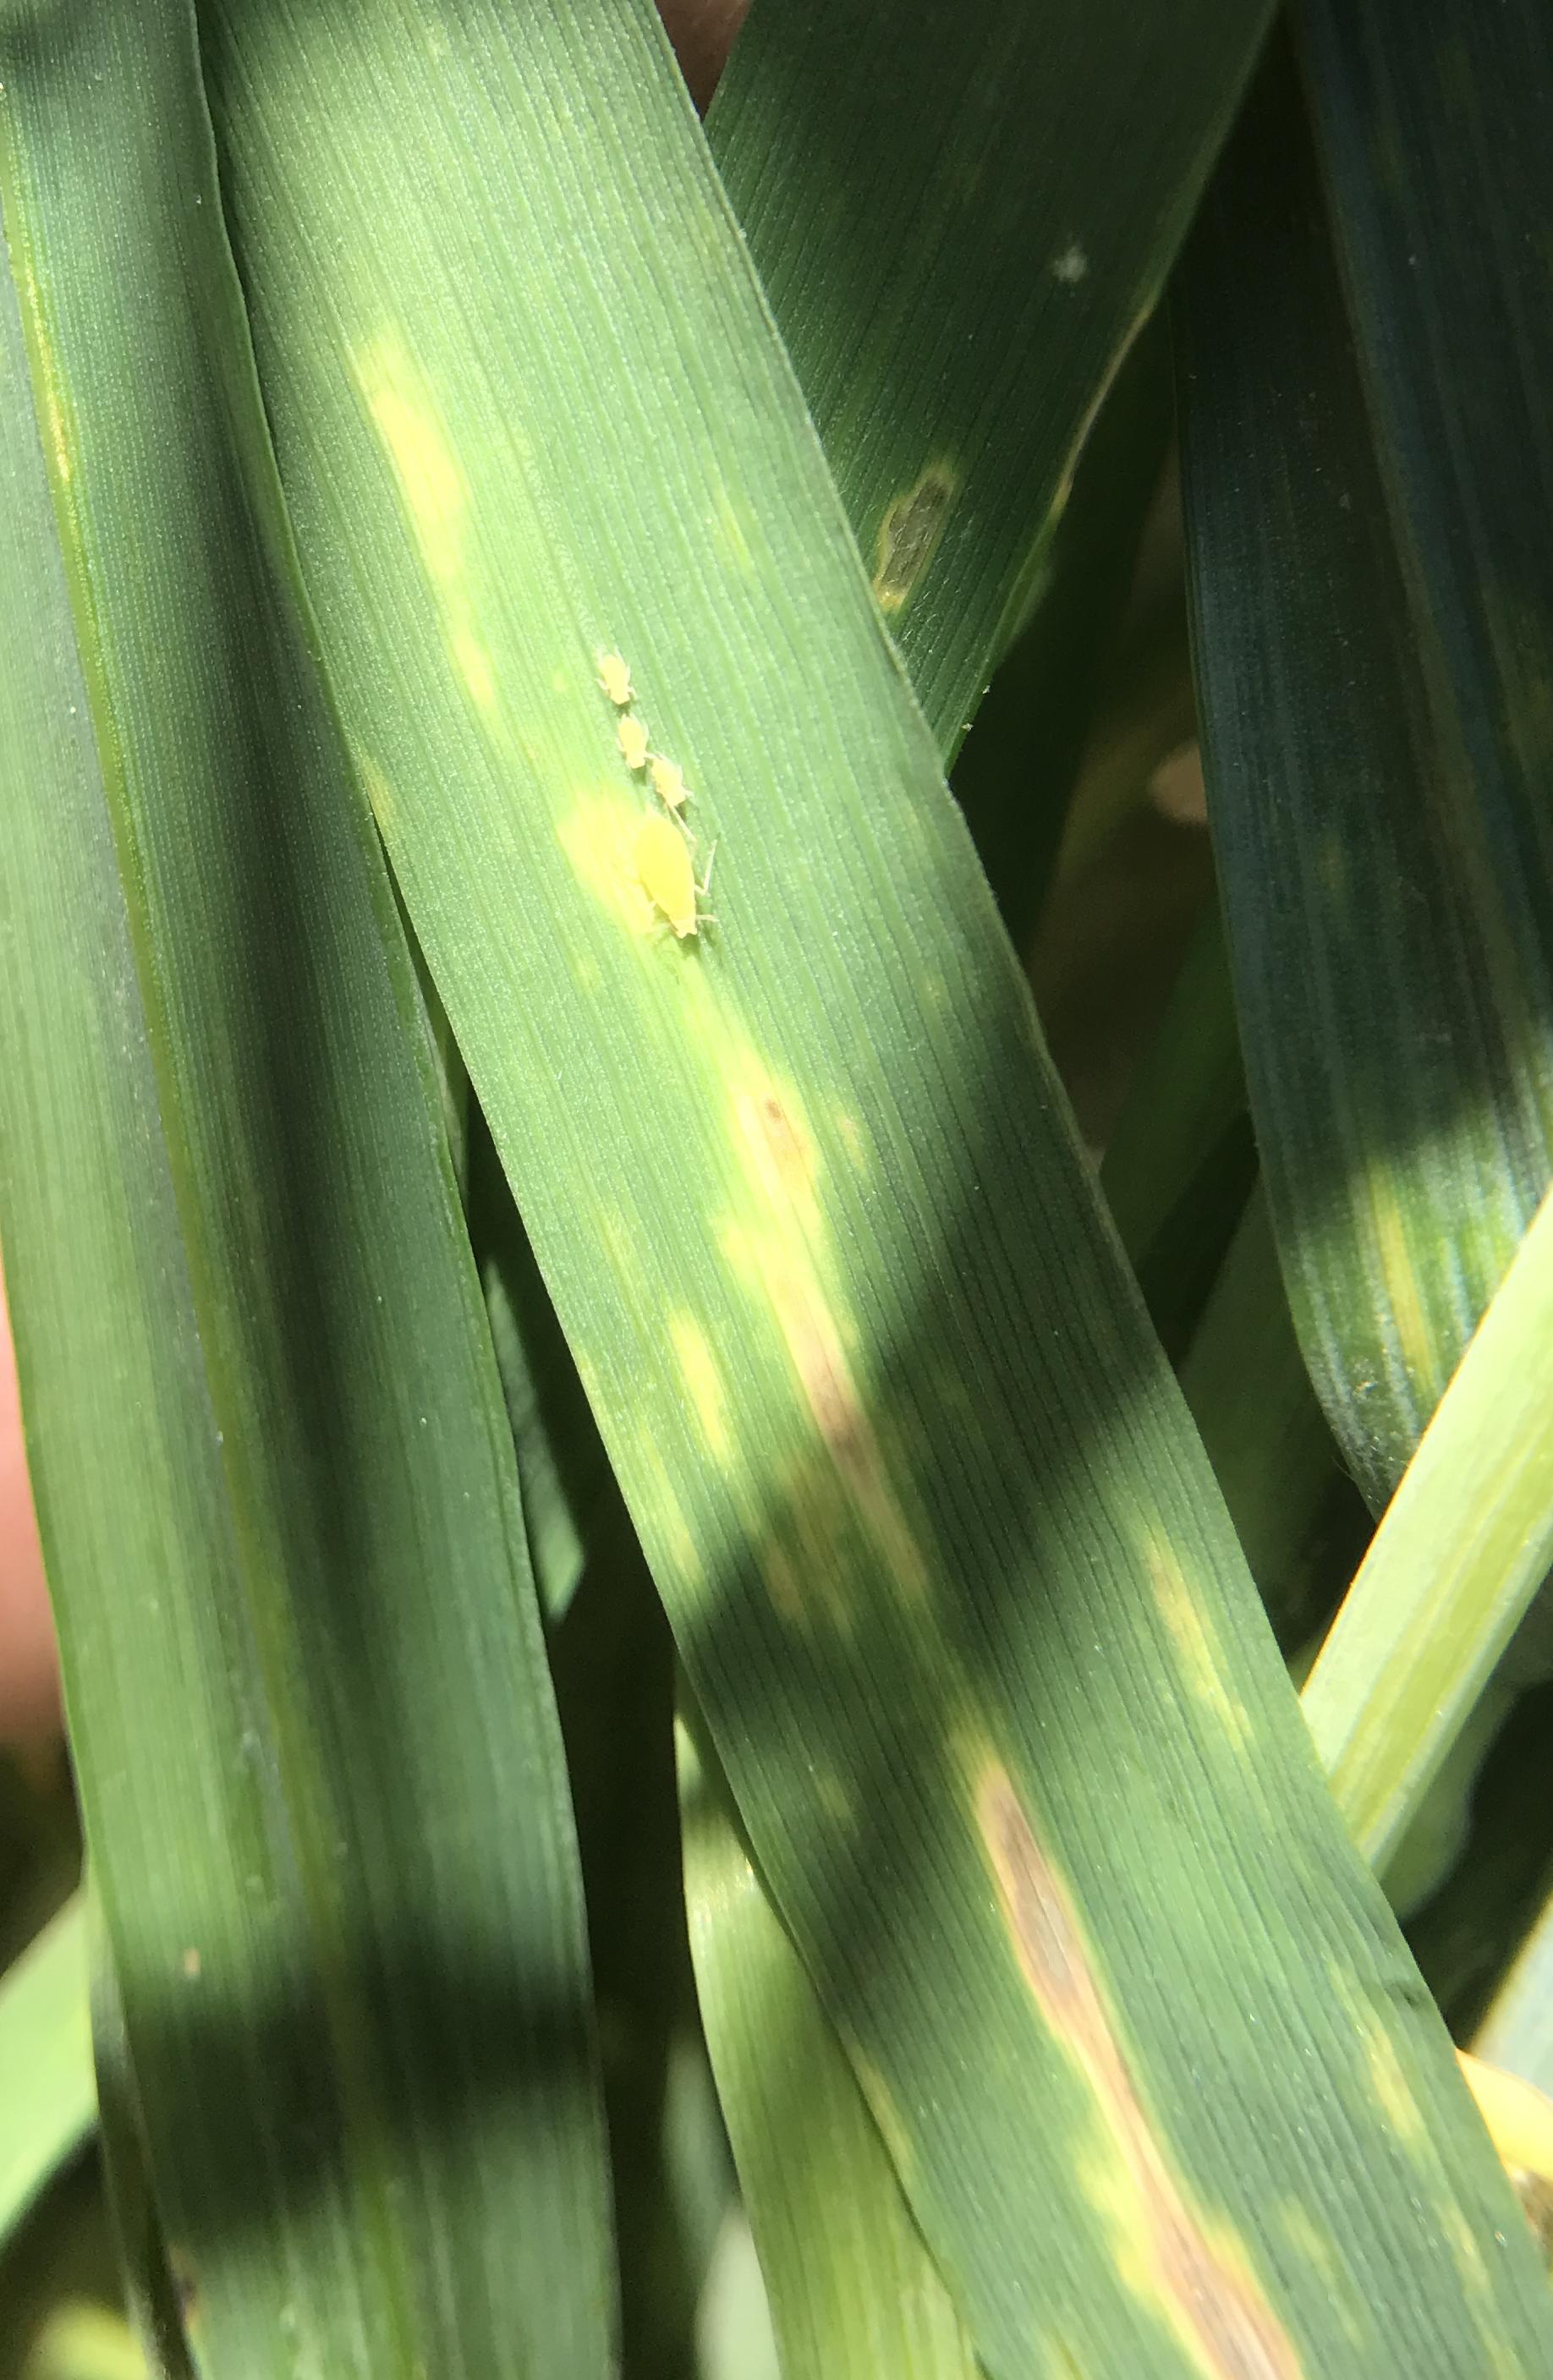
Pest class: cereal_grass_aphid